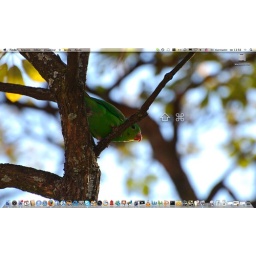
&amp;quot;Maritaca&amp;quot; bird in front of my house - July 6, 2008